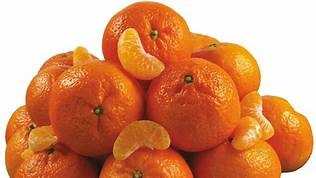
Label: mandarine